Representative Regiment of the Polish Armed Forces

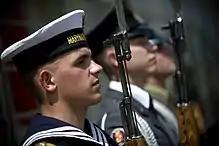
An honor guard for Admiral Mike Mullen during a full honors ceremony in June 2009.

The first honor guard unit of independent Poland was formed in 1954. In 1969, it was divided into the Representative Honor Guard Company of the Polish People's Army and the newly created State Honors Company. The first company represented the armed forces during state ceremonies while the second company was supposed to guard the Tomb of the Unknown Soldier, and other memorial sites in Poland. In 1982 the use of the Polish Rogatywka was restored to the soldiers of the guard of honor. The company was dissolved in 1990 following the fall of communism in the Polish People's Republic. The company was restored on January 1, 1993 with direct subordination to the Commander of the Warsaw Garrison. It eventually became the 1st Honor Guard Company of the Representative Honor Guard Battalion of the Armed Forces in 2001, acting as an independent joint-service formation with personnel from service branches of the armed forces. On 31 March 2018, the battalion became the 1st Guards Battalion, Representative Regiment of the Armed Forces, following yet another Armed Forces-wide reorganization of its ceremonial units. The regiment received its colors a year later at the Tomb of the Unknown Soldier in Warsaw by President Andrzej Duda.